Describe the emotion expressed in this image:  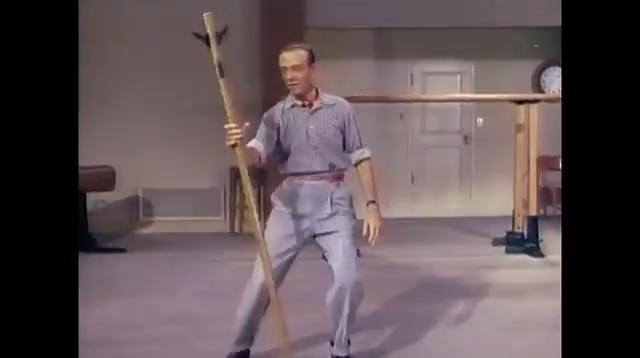
This person displays Fear, valence and arousal with low intensity.